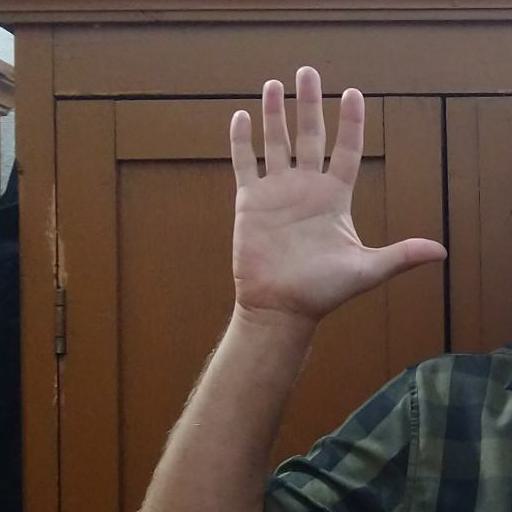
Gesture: palm